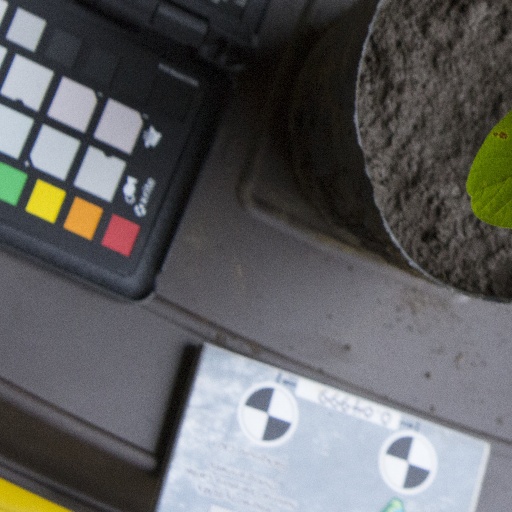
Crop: soybean